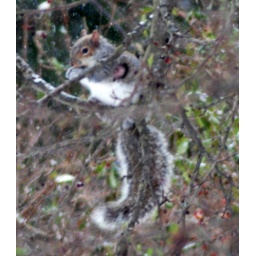
Grey Sqirrel eating crab apples in a snow storm 13